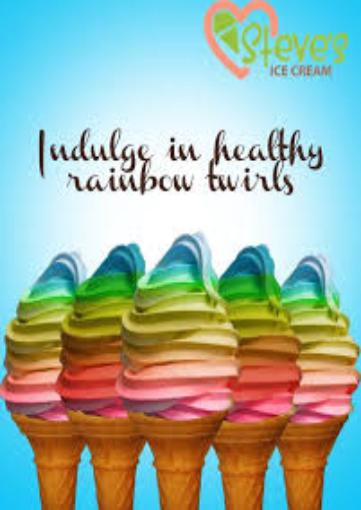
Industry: Food